Wasteland (video game)

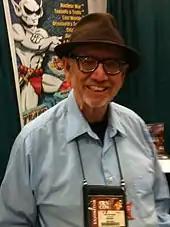
Ken St Andre in 2014; he served as a writer and designer.

St. Andre said that Interplay wanted to make a best-seller that would elevate the team's reputation. He said that the story-writing process took more than a year, mostly due to feeding various scenarios into the game to see how it would react. According to St. Andre, he and Stackpole wanted to create something new with the story.